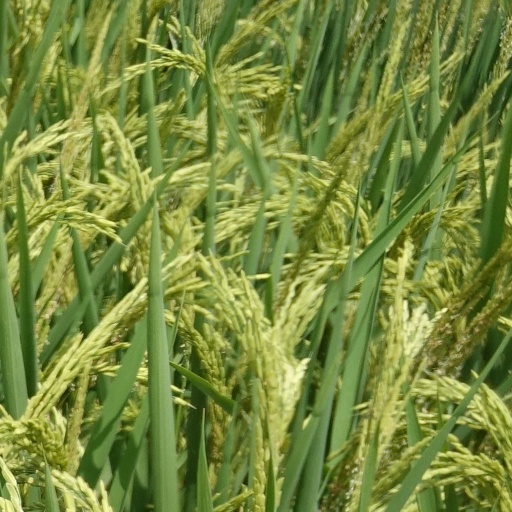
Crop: rice